Menuha Formation

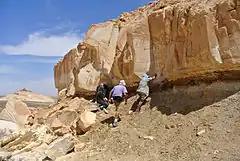
Menuha Formation exposed in Wadi Zihor.

The Menuha Formation is the name given to an Upper Cretaceous (Santonian-Early Campanian) chalk, marly chalk and conglomeratic chalk unit exposed throughout the Makhtesh Ramon region of southern Israel and parts of northern Israel (Avni, 1991).